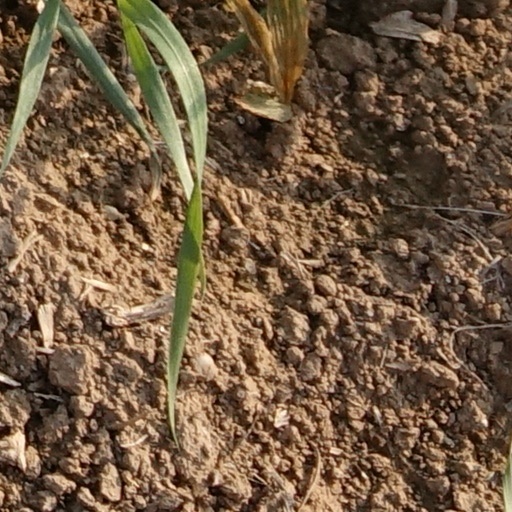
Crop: wheat